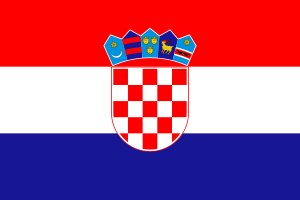
Kroatiens flag
Kroatiens koffardiflag. Størrelsesforhold 2:3
Kroatiens flag består af tre lige brede horisontale striber i rød, hvid og blå. Midt på flaget findes Kroatiens rigsvåben, hvilket gør det muligt at adskille Kroatiens trikolore fra Nederlandenes, da de to flag ellers er identiske.